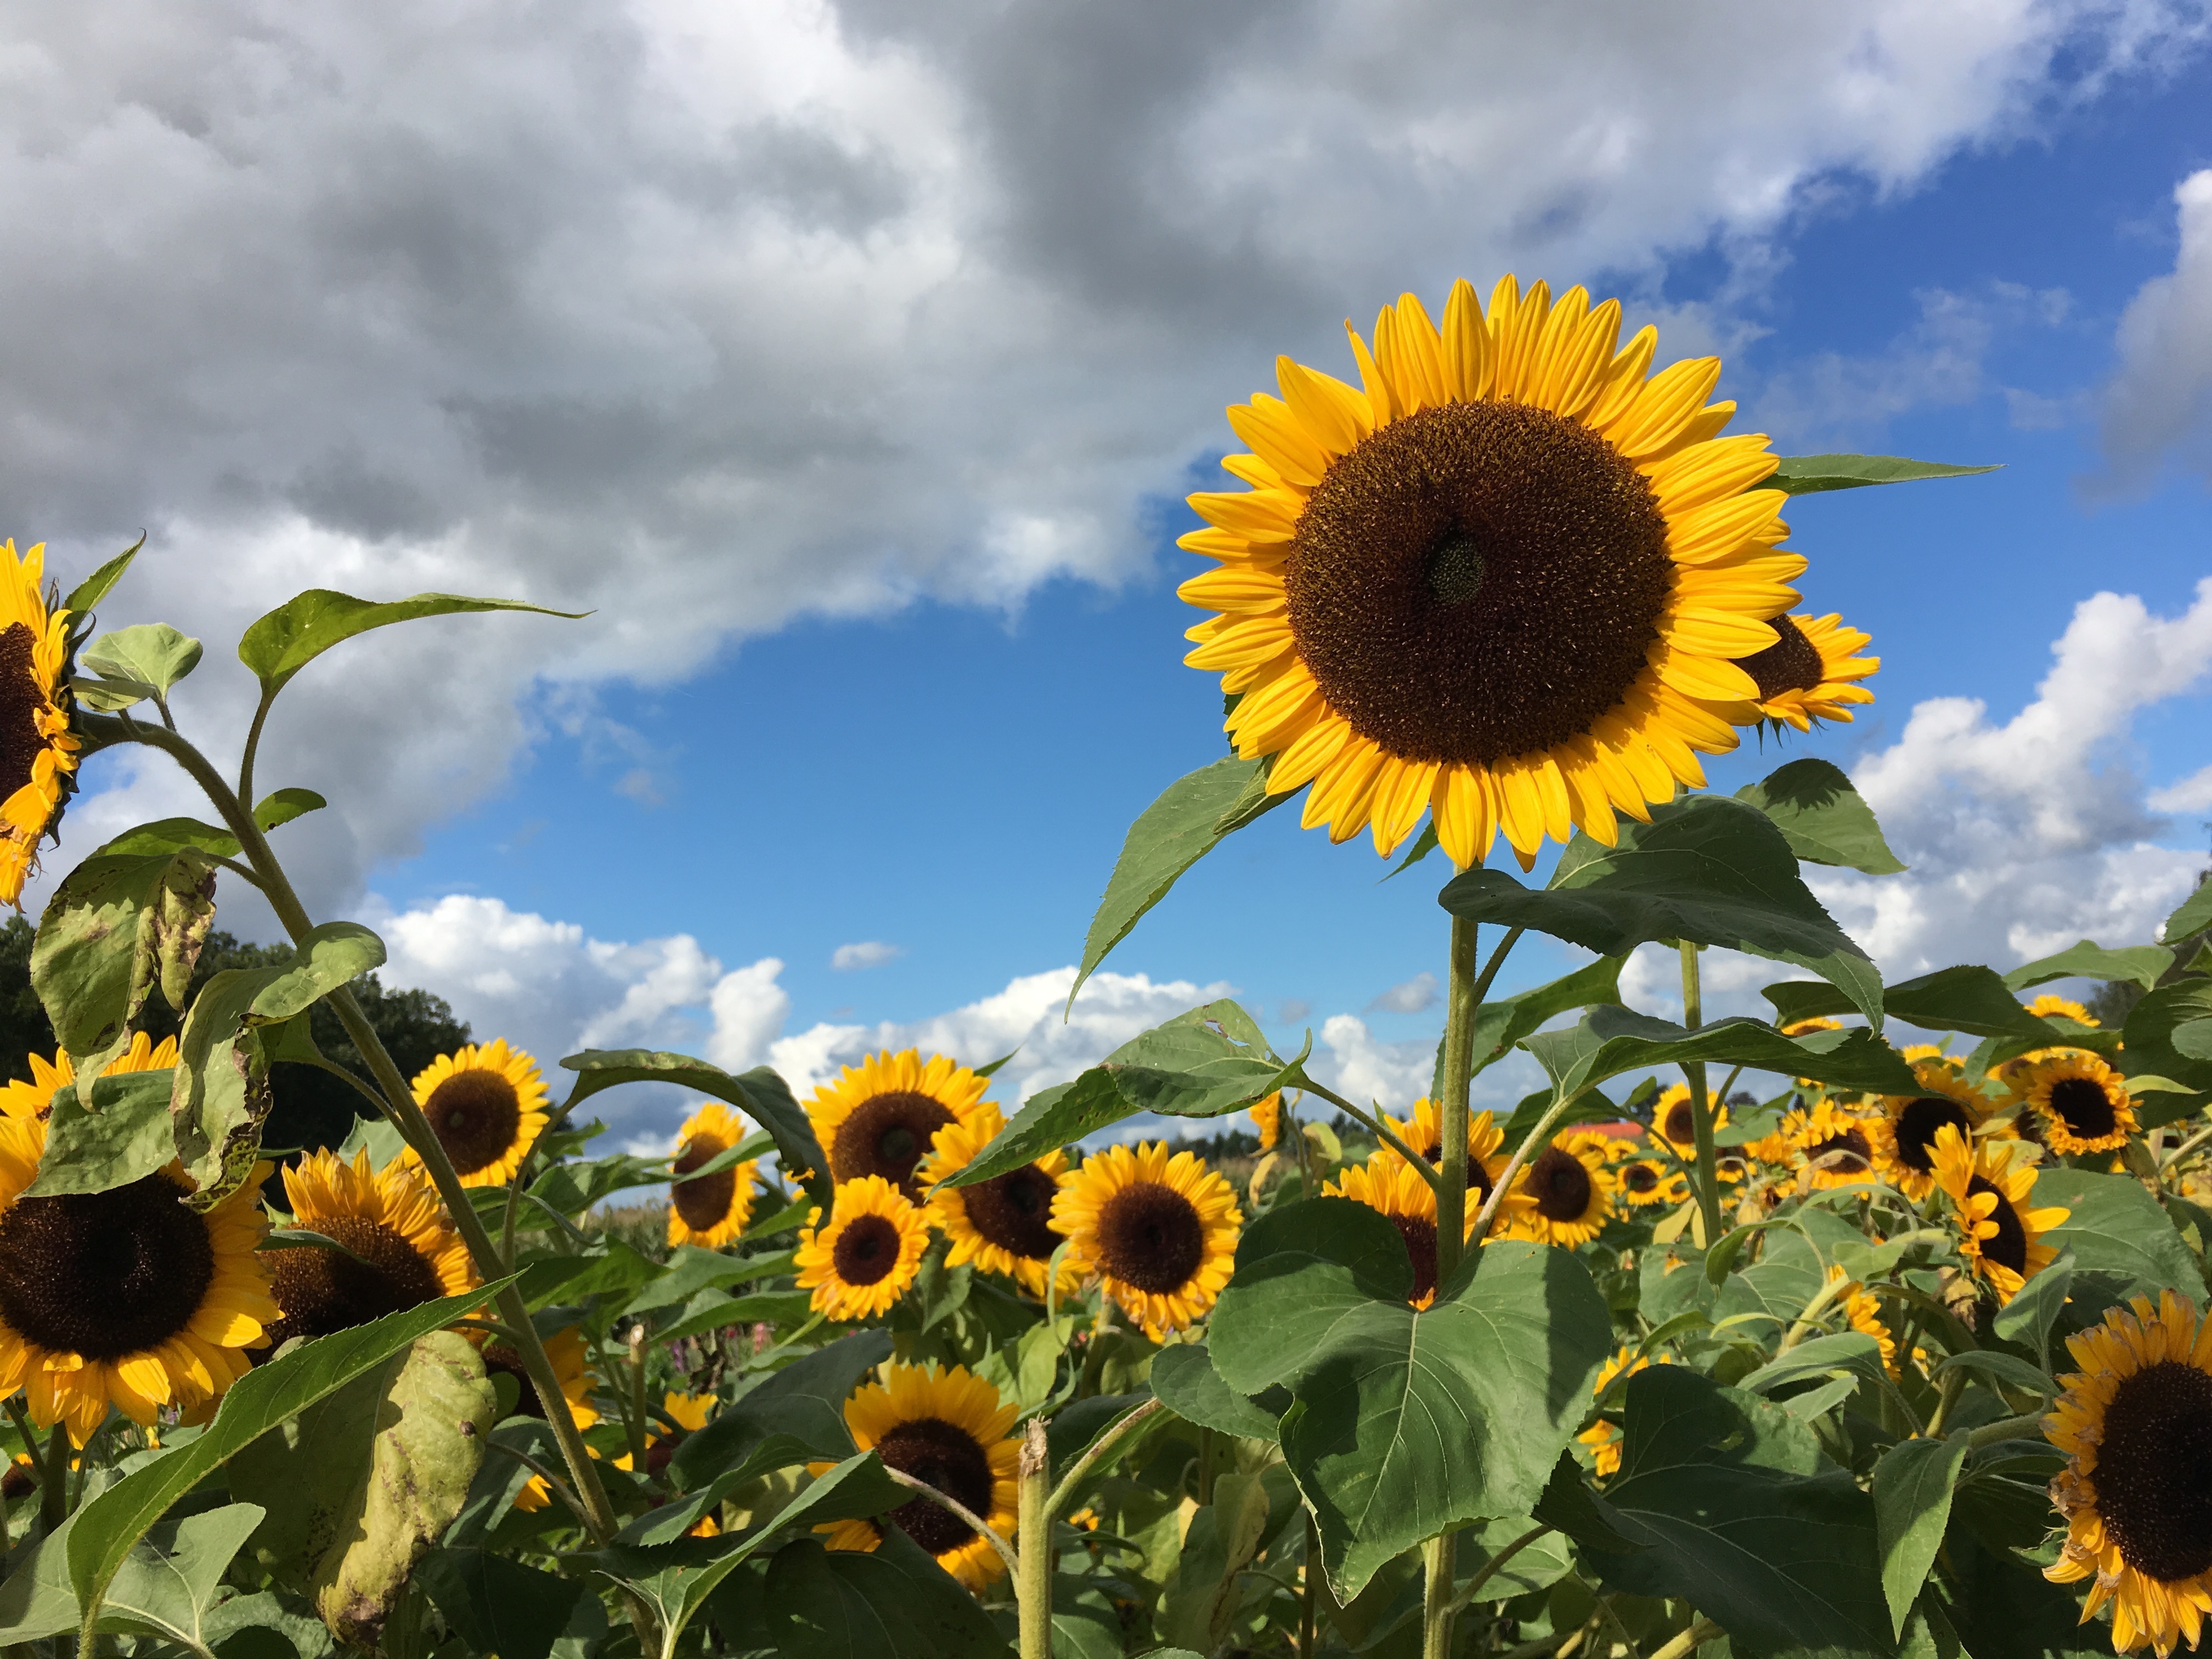
plant, sky, field, flower, autumn, botany, yellow, flora, sunflower, autumn mood, september, flowering plant, daisy family, asterales, sunflower seed, land plant